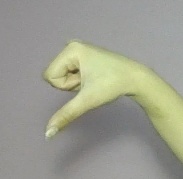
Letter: waw